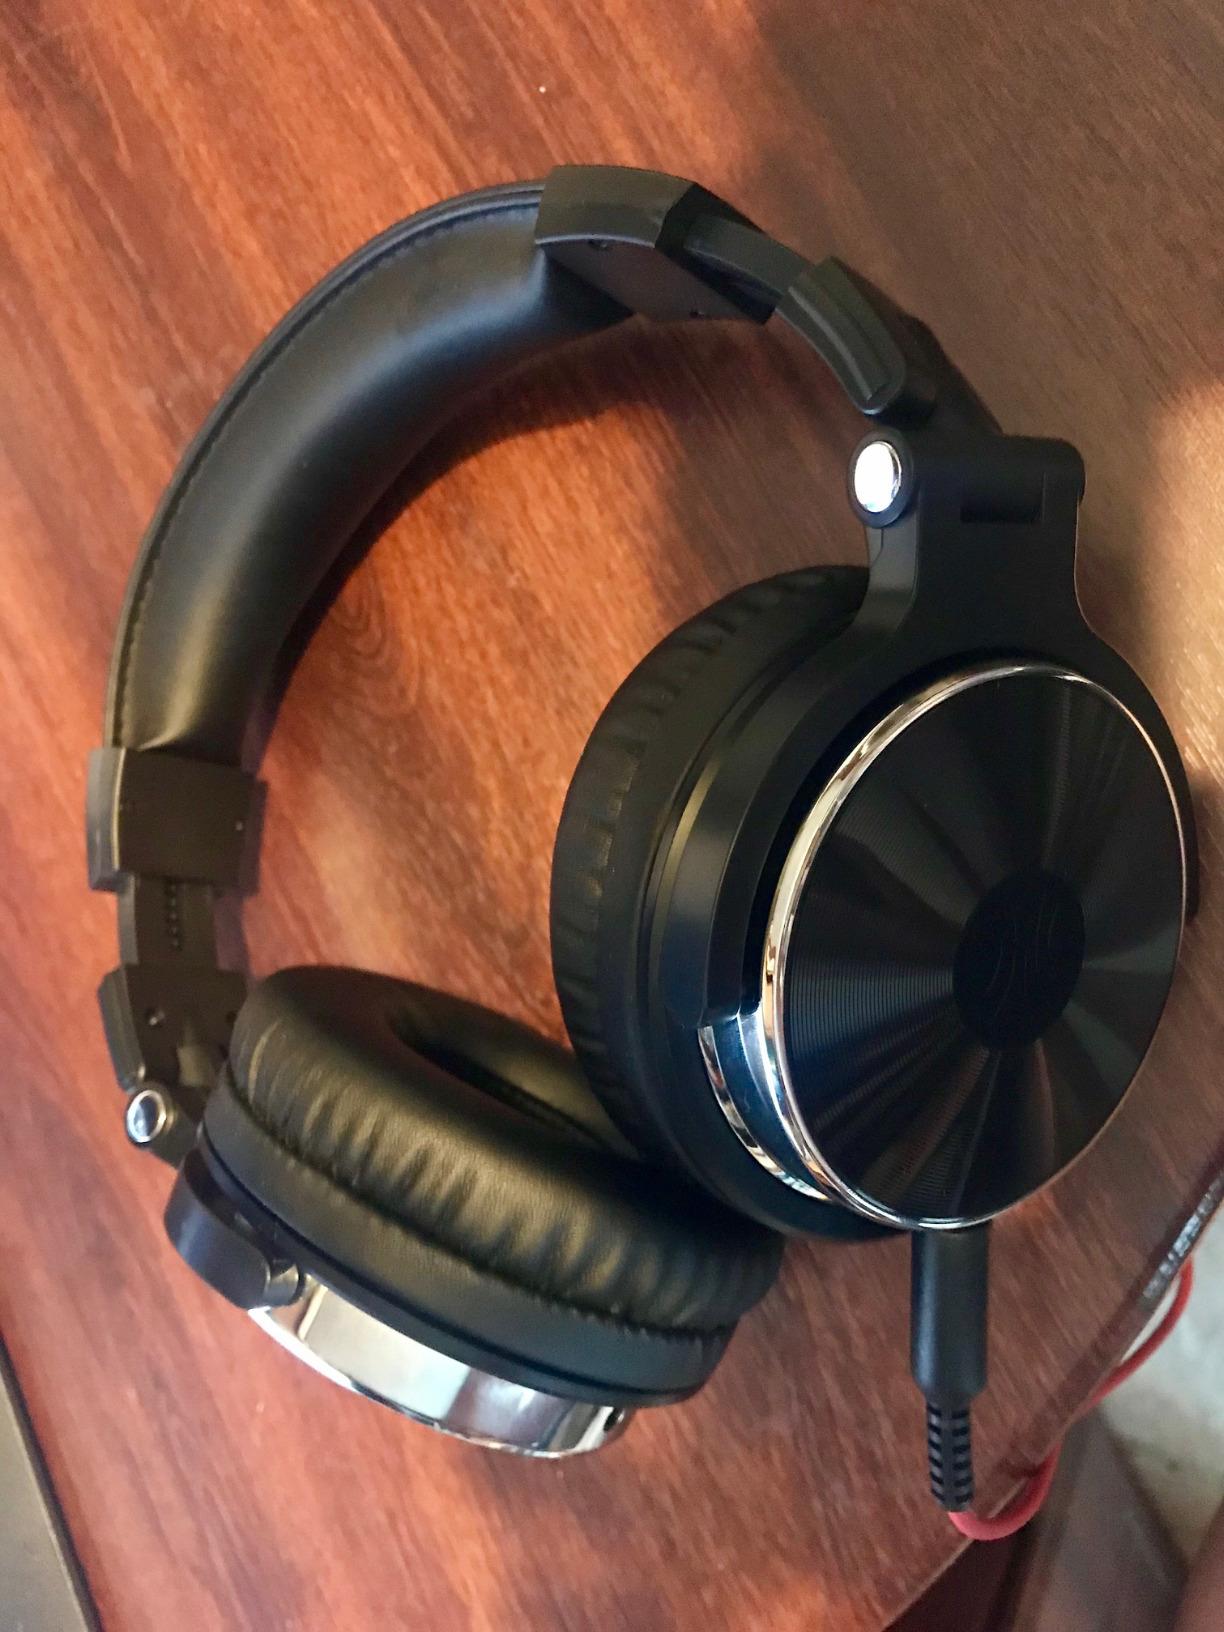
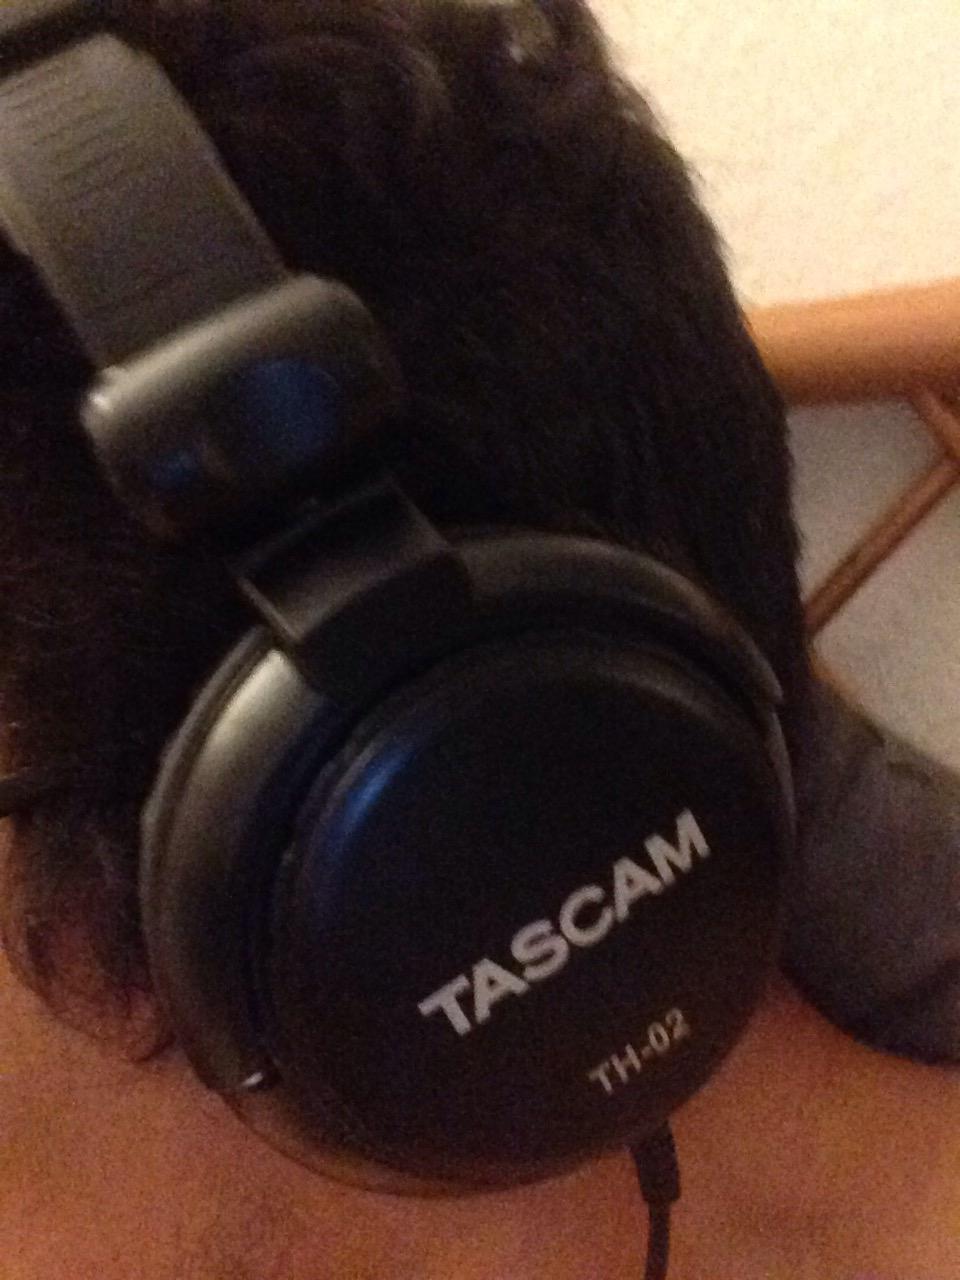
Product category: headphones
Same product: no